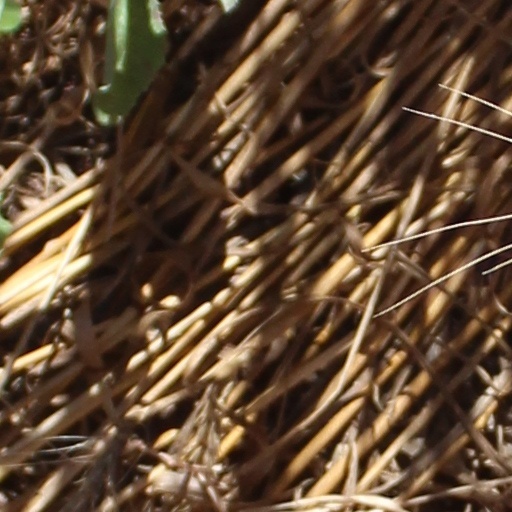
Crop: wheat